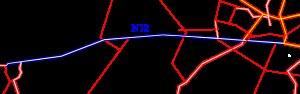
La route nationale 12, est une route nationale française reliant Jouy-en-Josas à Brest. Voie rapide issue du plan routier breton, elle correspond à l'antique chemin royal de Paris vers la Bretagne. Les tronçons déclassés en route départementale sont ceux de Romagné à Rennes et de Gouesnou au rond-point de Pen-ar-C'hleuz, déclassé en route départementale 112.